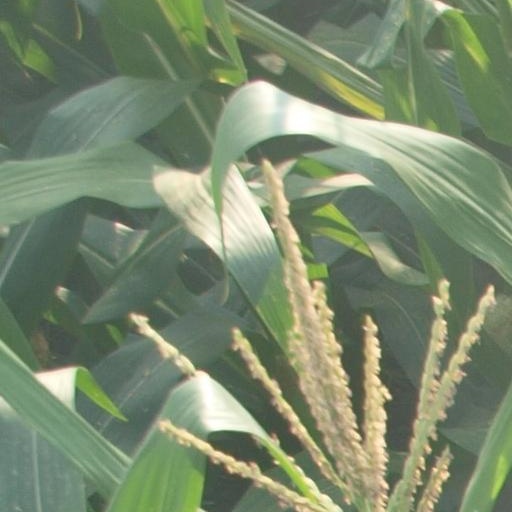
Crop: maize; corn